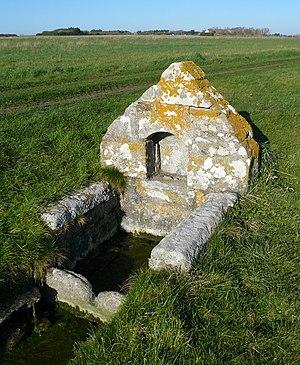
Fontaine Saint-Vio en Tréguennec, Finistère, Bretagne, France. Brezhoneg: Feunteun Sant Vio e Tregeneg, Penn-ar-Bed, Breizh.
La pierre de saint Vio est une pierre empreinte de légendes située sur la commune de Tréguennec en Pays Bigouden, dans le Finistère.